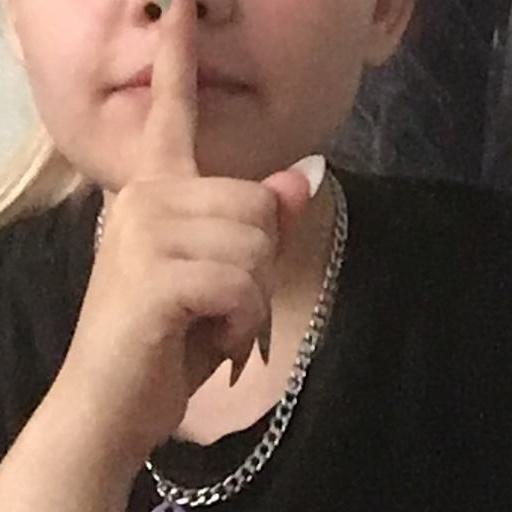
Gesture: mute